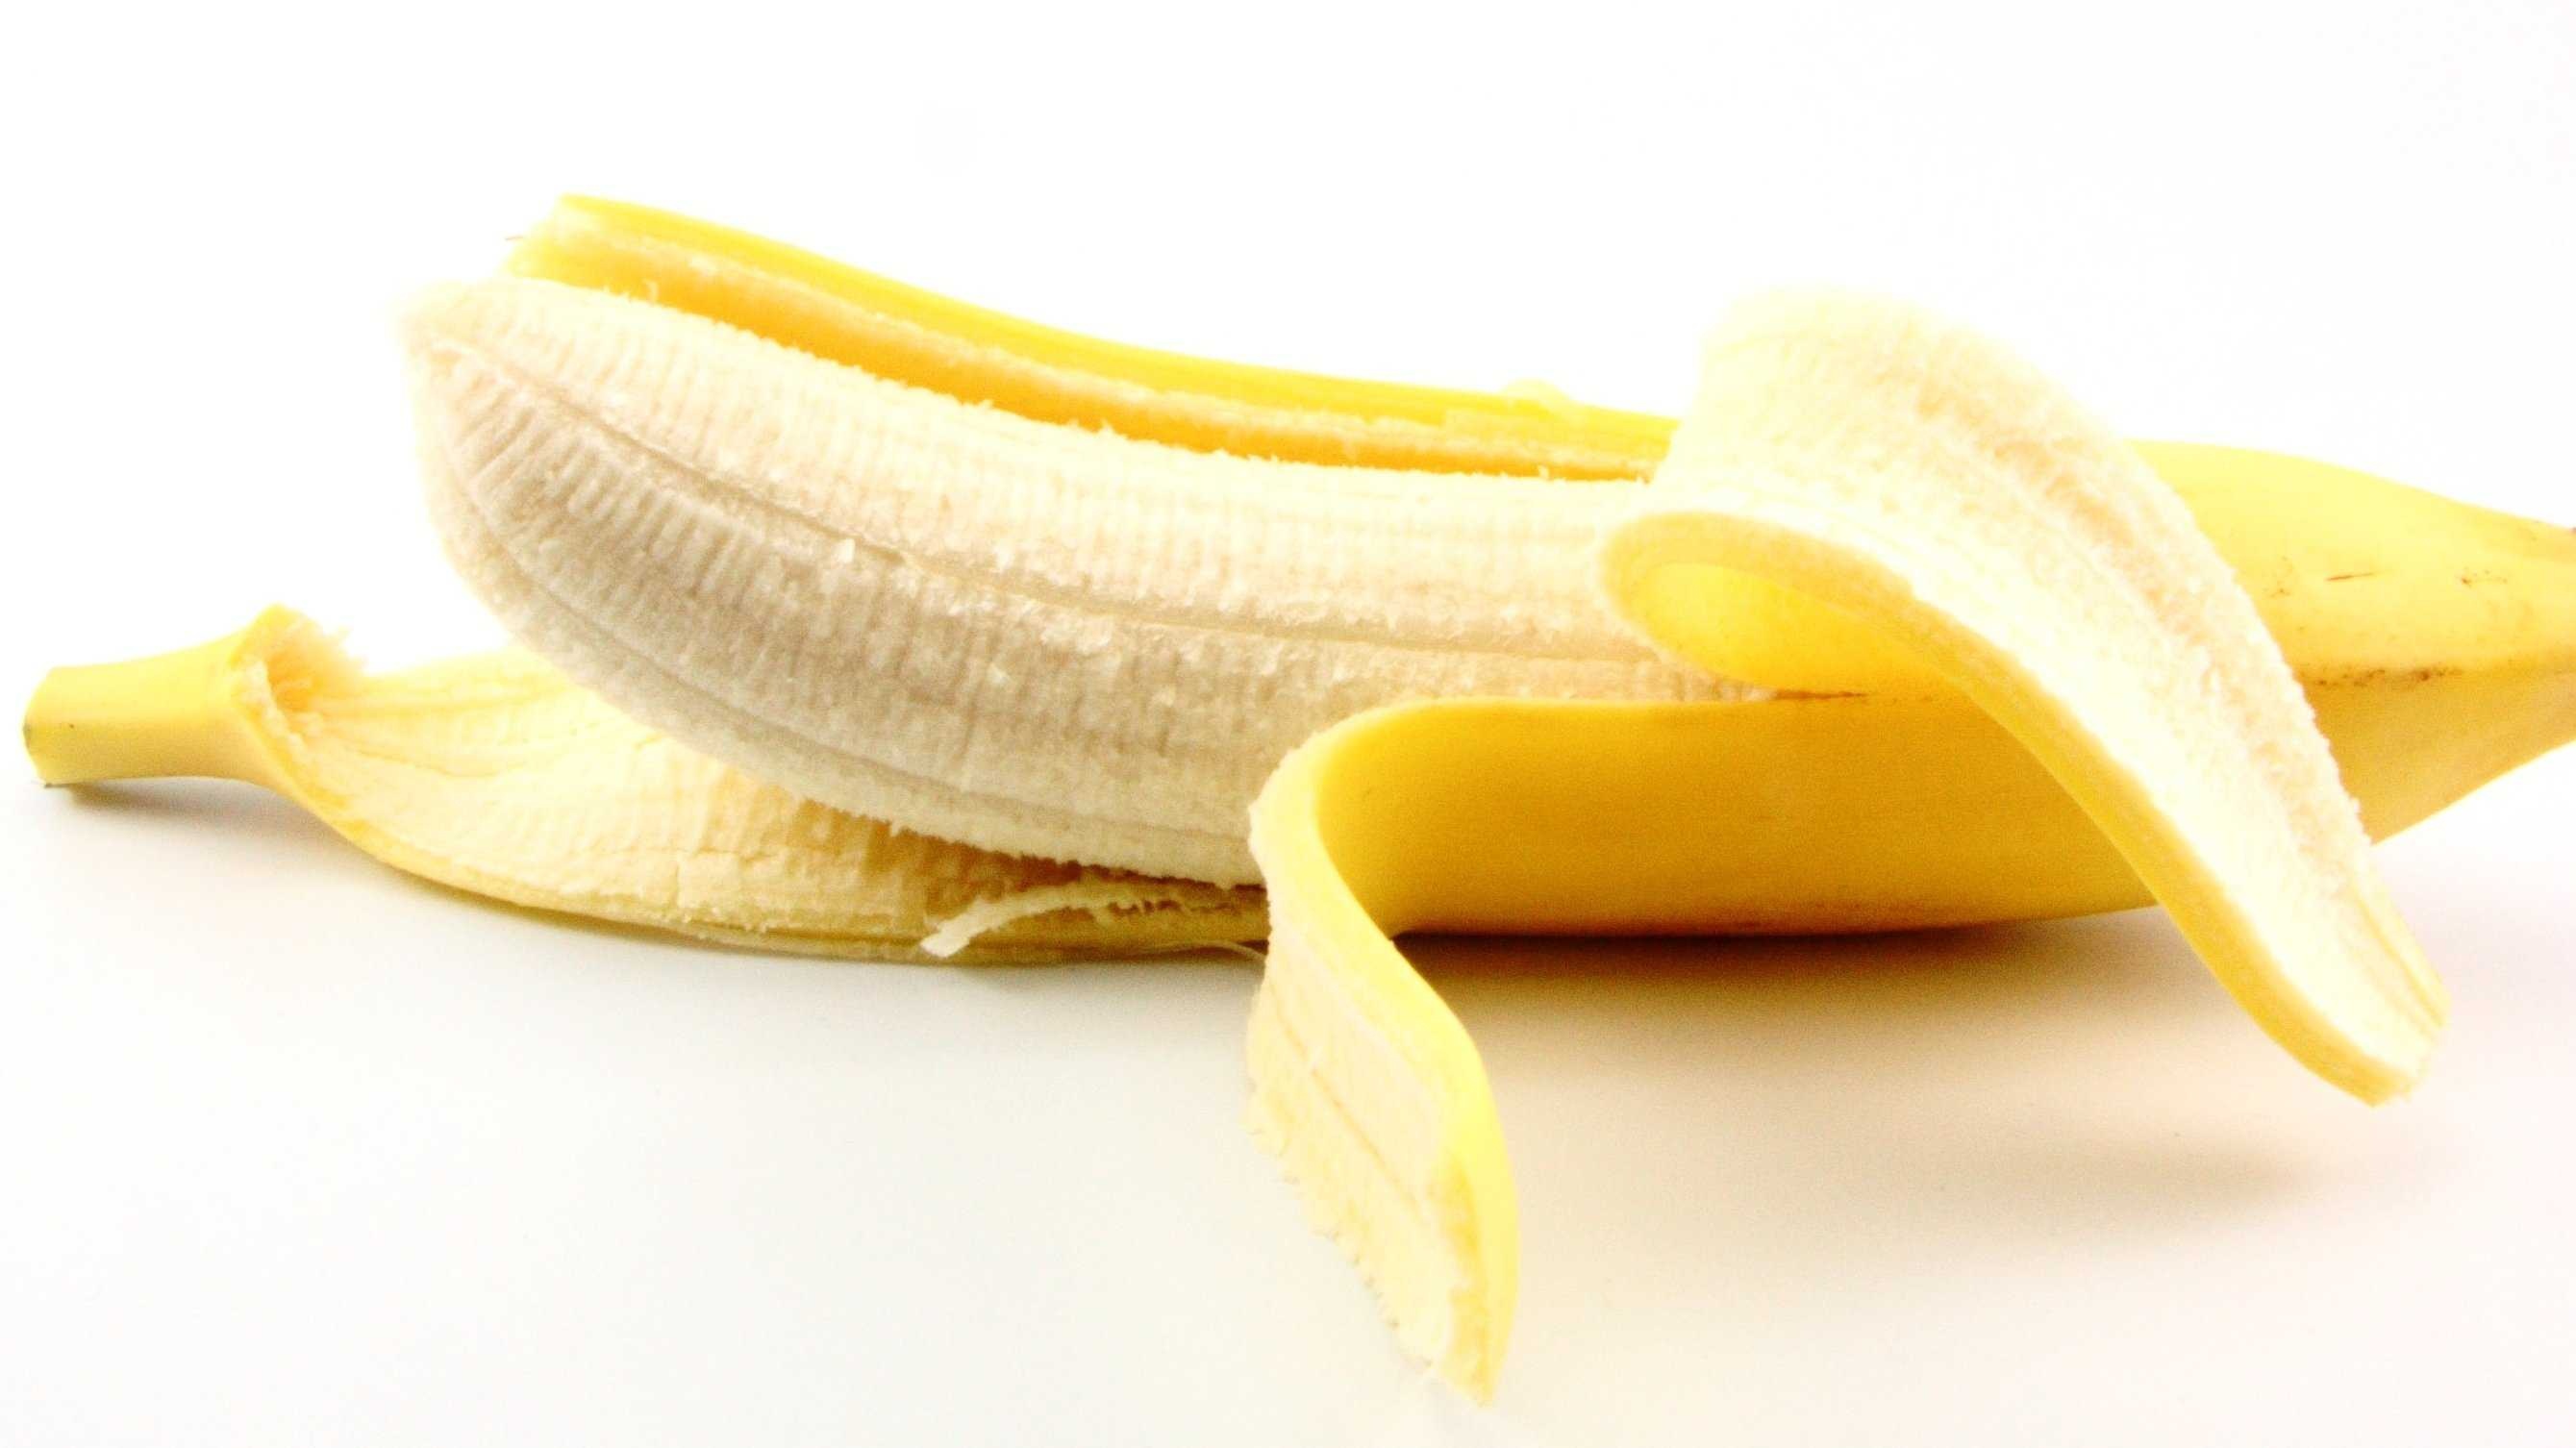
Label: Banana